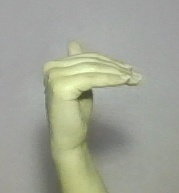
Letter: khaa